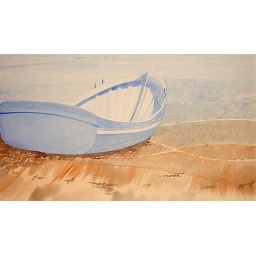
boat in sand edited